Outwitting History

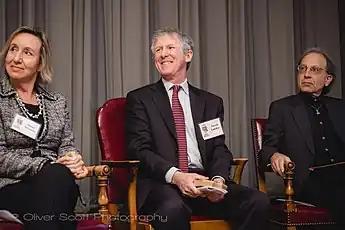

In the early days of The Yiddish Book Center, the organization struggled financially, receiving very little monetary assistance from other Jewish institutions. Initially the center was housed in an old redbrick schoolhouse, in 1991 the town of Amherst reclaimed this building leaving the organization homeless. Lansky saw this as an opportunity to find a new permanent home for the center which would also better suit its needs. Ideally he wanted a space nearby to, and in collaboration with one of the local colleges, this aspiration would eventually be realized when a 10 acre apple orchard on the campus of Hampshire College was sold to the organization in 1994. This was able to eventuate because the college's then-president Gregory Prince was interested in creating a cultural village on the campus, made up of non-profit organizations who would benefit from the location and in turn learning with their unique resources. After securing land for the building, the organization then had to go about finding an architect with a satisfactory plan for the building itself. A dozen architecture firms were interviewed with no success, until finally Allen Moore was recommended for the project by a board member. His design would ultimately be accepted. The construction of this new building wound up costing $7 million and experts had informed Lansky and his associates that raising these funds would not be possible. However, through donations from over 10,000 individuals as well as large individual donations from Steven Spielberg's Righteous Persons Foundation and the Harry and Jeanette Weinberg Foundation, the funds were eventually raised.